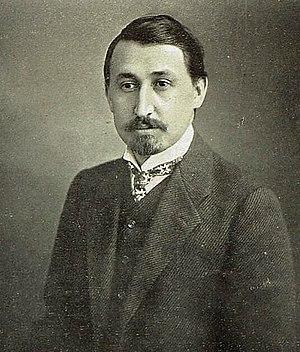
Jiří Mahen, né le 12 décembre 1882 à Čáslav et mort le 22 mai 1939 à Brünn, est un romancier, dramaturge et essayiste tchécoslovaque.